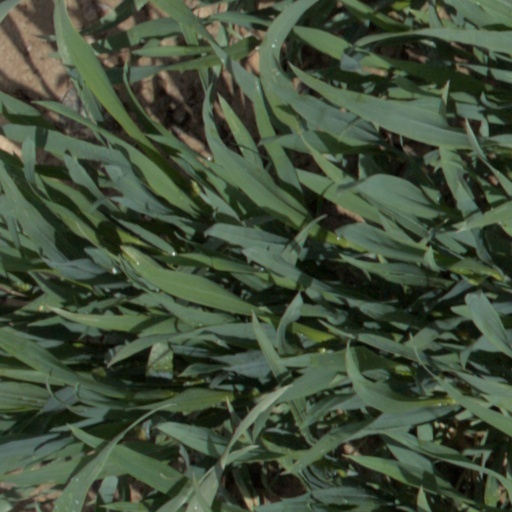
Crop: wheat